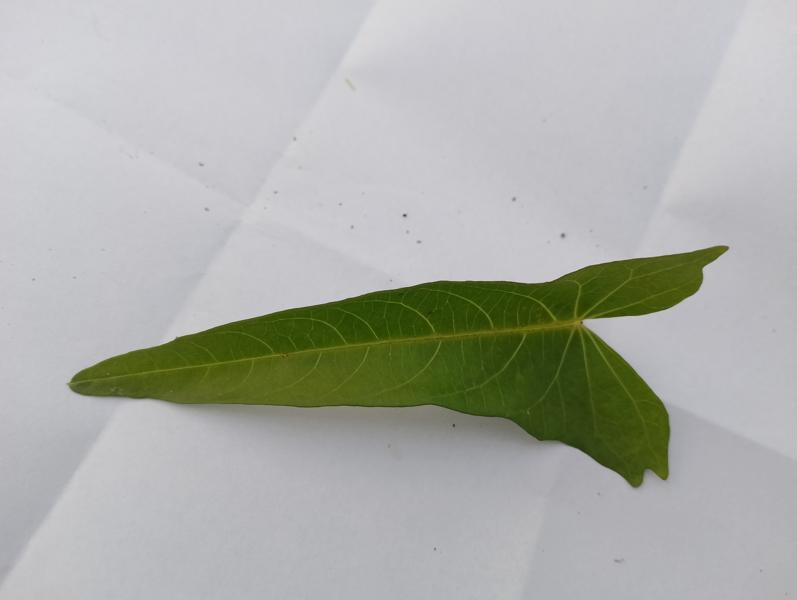
Weed species: Ipomoea aquatic